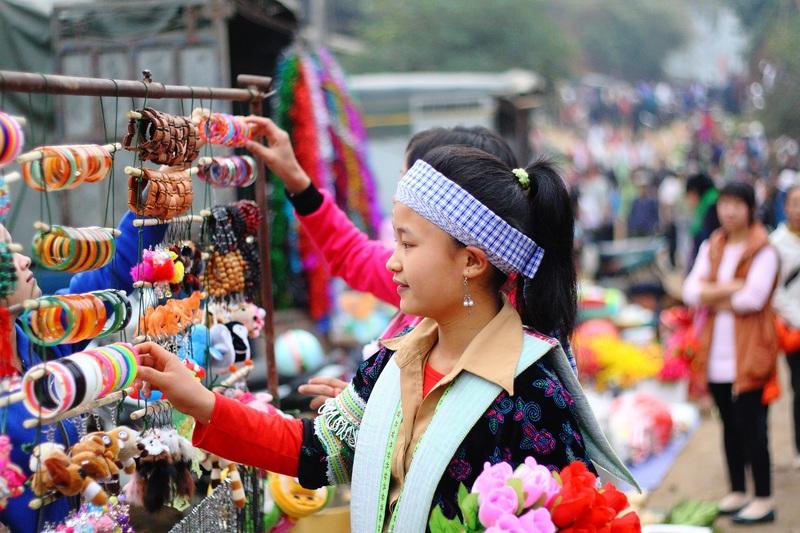
cô gái đeo khăn đang ngắm nhìn những chiếc vòng